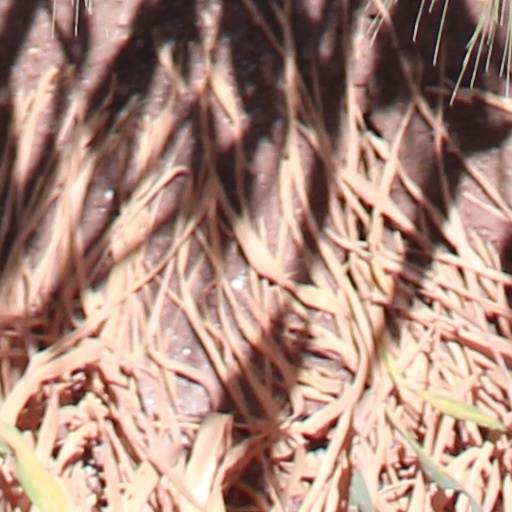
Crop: wheat